List of Portland State University alumni

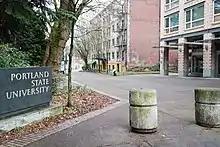
Portland State University sign near Epler Hall

Established as Vanport College in 1946, Portland State University is a public university officiated as a state institution in 1969. Located in the southwest Portland, Oregon, it is the only public university in the state that is located within a major metropolitan city, and is one of Oregon's largest universities. Its academic programs are organized in nine constituent schools and colleges, and have produced alumni across professions in the arts, sciences, business, academia, politics, and sports. , the university claims over 180,000 alumni worldwide.